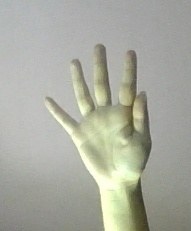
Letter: sheen